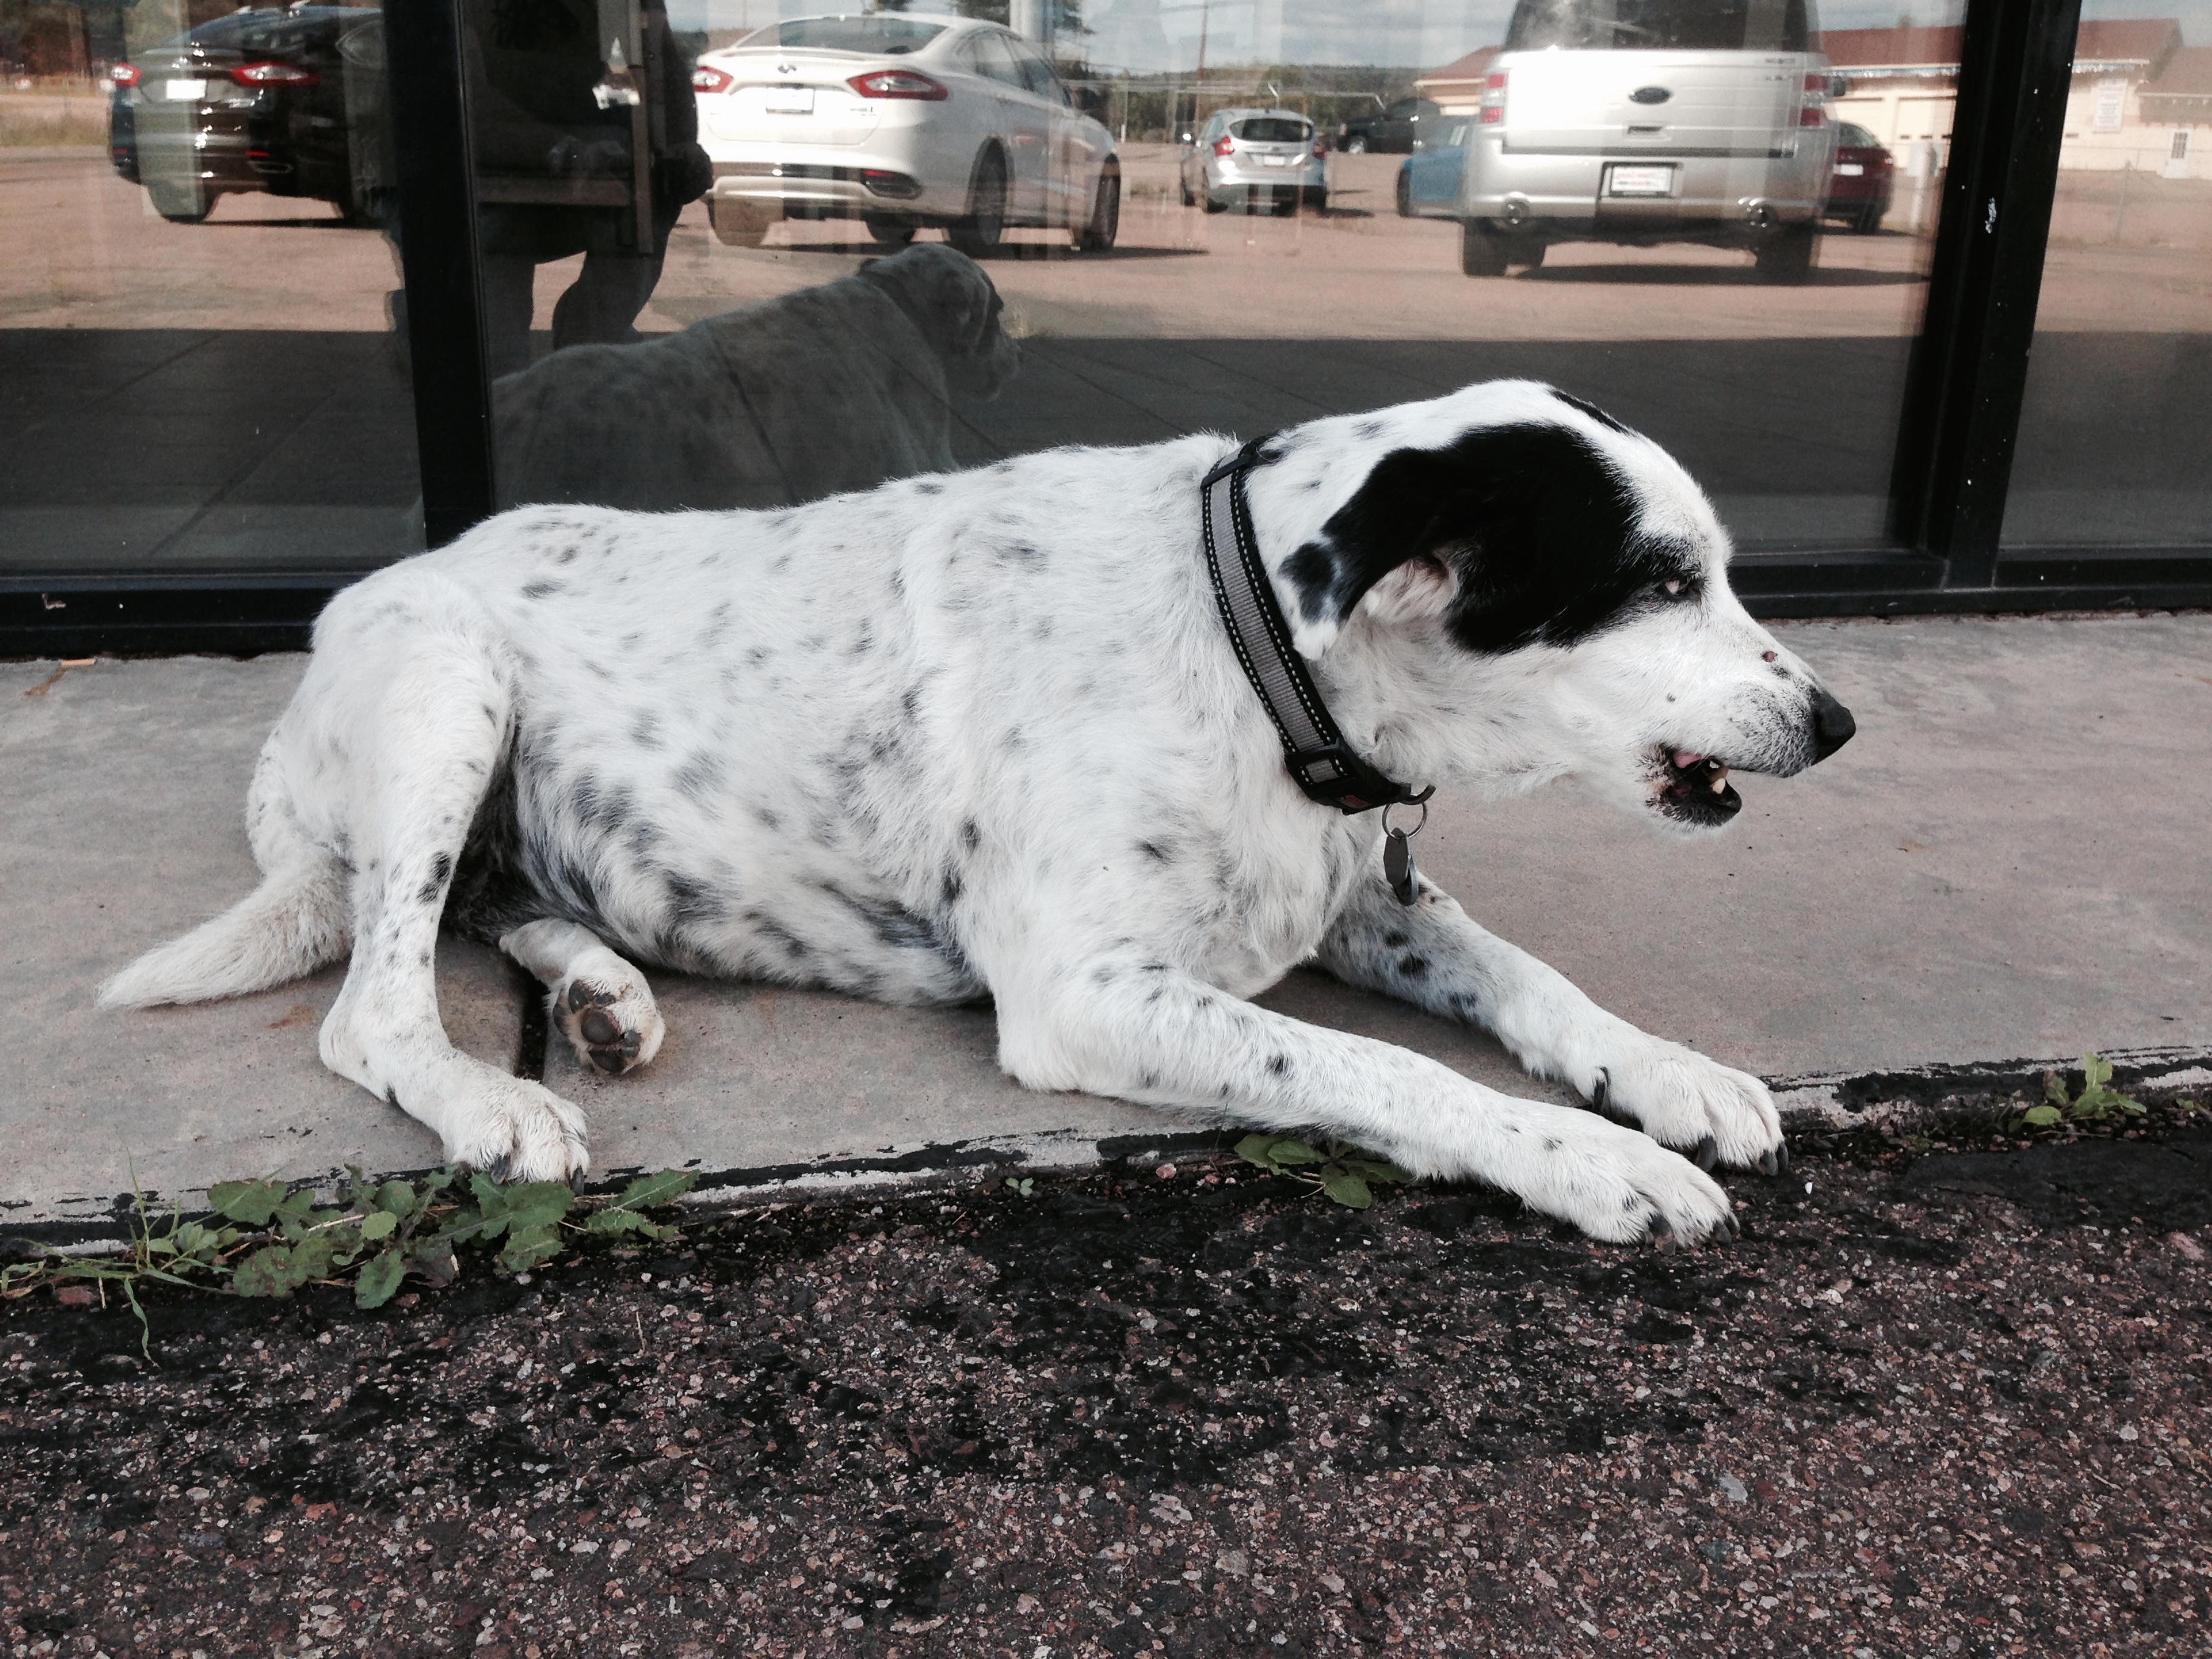
dog, mammal, vertebrate, dalmatian, dog breed, pointer, guard dog, great dane, street dog, dog like mammal